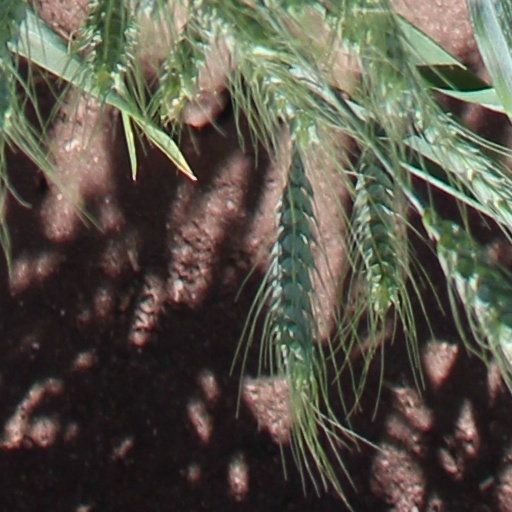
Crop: wheat